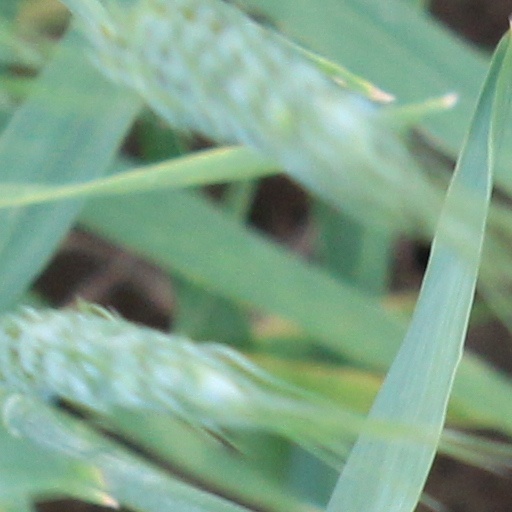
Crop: wheat